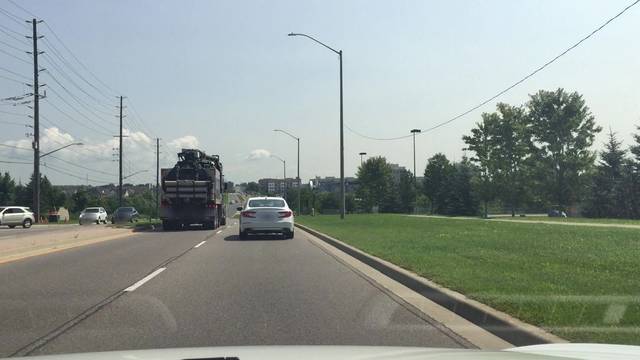
Region: Canada
Coordinates: 43.941, -78.844